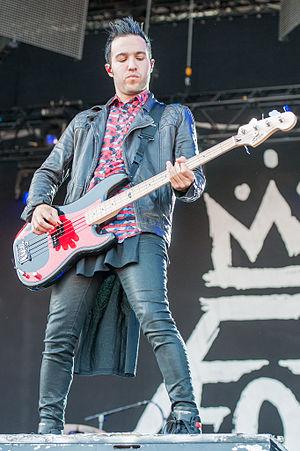
"Peter Lewis Kingston ""Pete"" Wentz III est un auteur-compositeur-interprète, musicien, homme d'affaires, producteur de cinéma et producteur de musique américain. Il est surtout connu pour être le bassiste, parolier et chanteur de fond du groupe de rock Fall Out Boy, depuis 2001. Avant l'ascension du groupe en 2001, Pete était le leader et parolier du groupe Arma Angelus. Lorsque les Fall Out Boy ont fait une pause de 2009 à 2012, Pete a formé le groupe electropop, Black Cards. Il a également fondé sa propre maison de disques, Decaydance Records, qui a lancé des groupes tels que : Panic! at the Disco et Gym Class Heroes. En février 2013, après une pause de plus de trois ans, les Fall Out Boy ont fait leur retour avec la sortie de leur cinquième album Save Rock and Roll, en avril 2013.